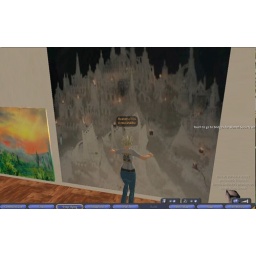
Photo of sand castle by Dennis